Cerebellum

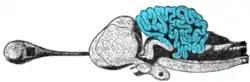
Cross-section of the brain of a porbeagle shark, with the cerebellum highlighted in blue

The circuits in the cerebellum are similar across all classes of vertebrates, including fish, reptiles, birds, and mammals. There is also an analogous brain structure in cephalopods with well-developed brains, such as octopuses. This has been taken as evidence that the cerebellum performs functions important to all animal species with a brain.